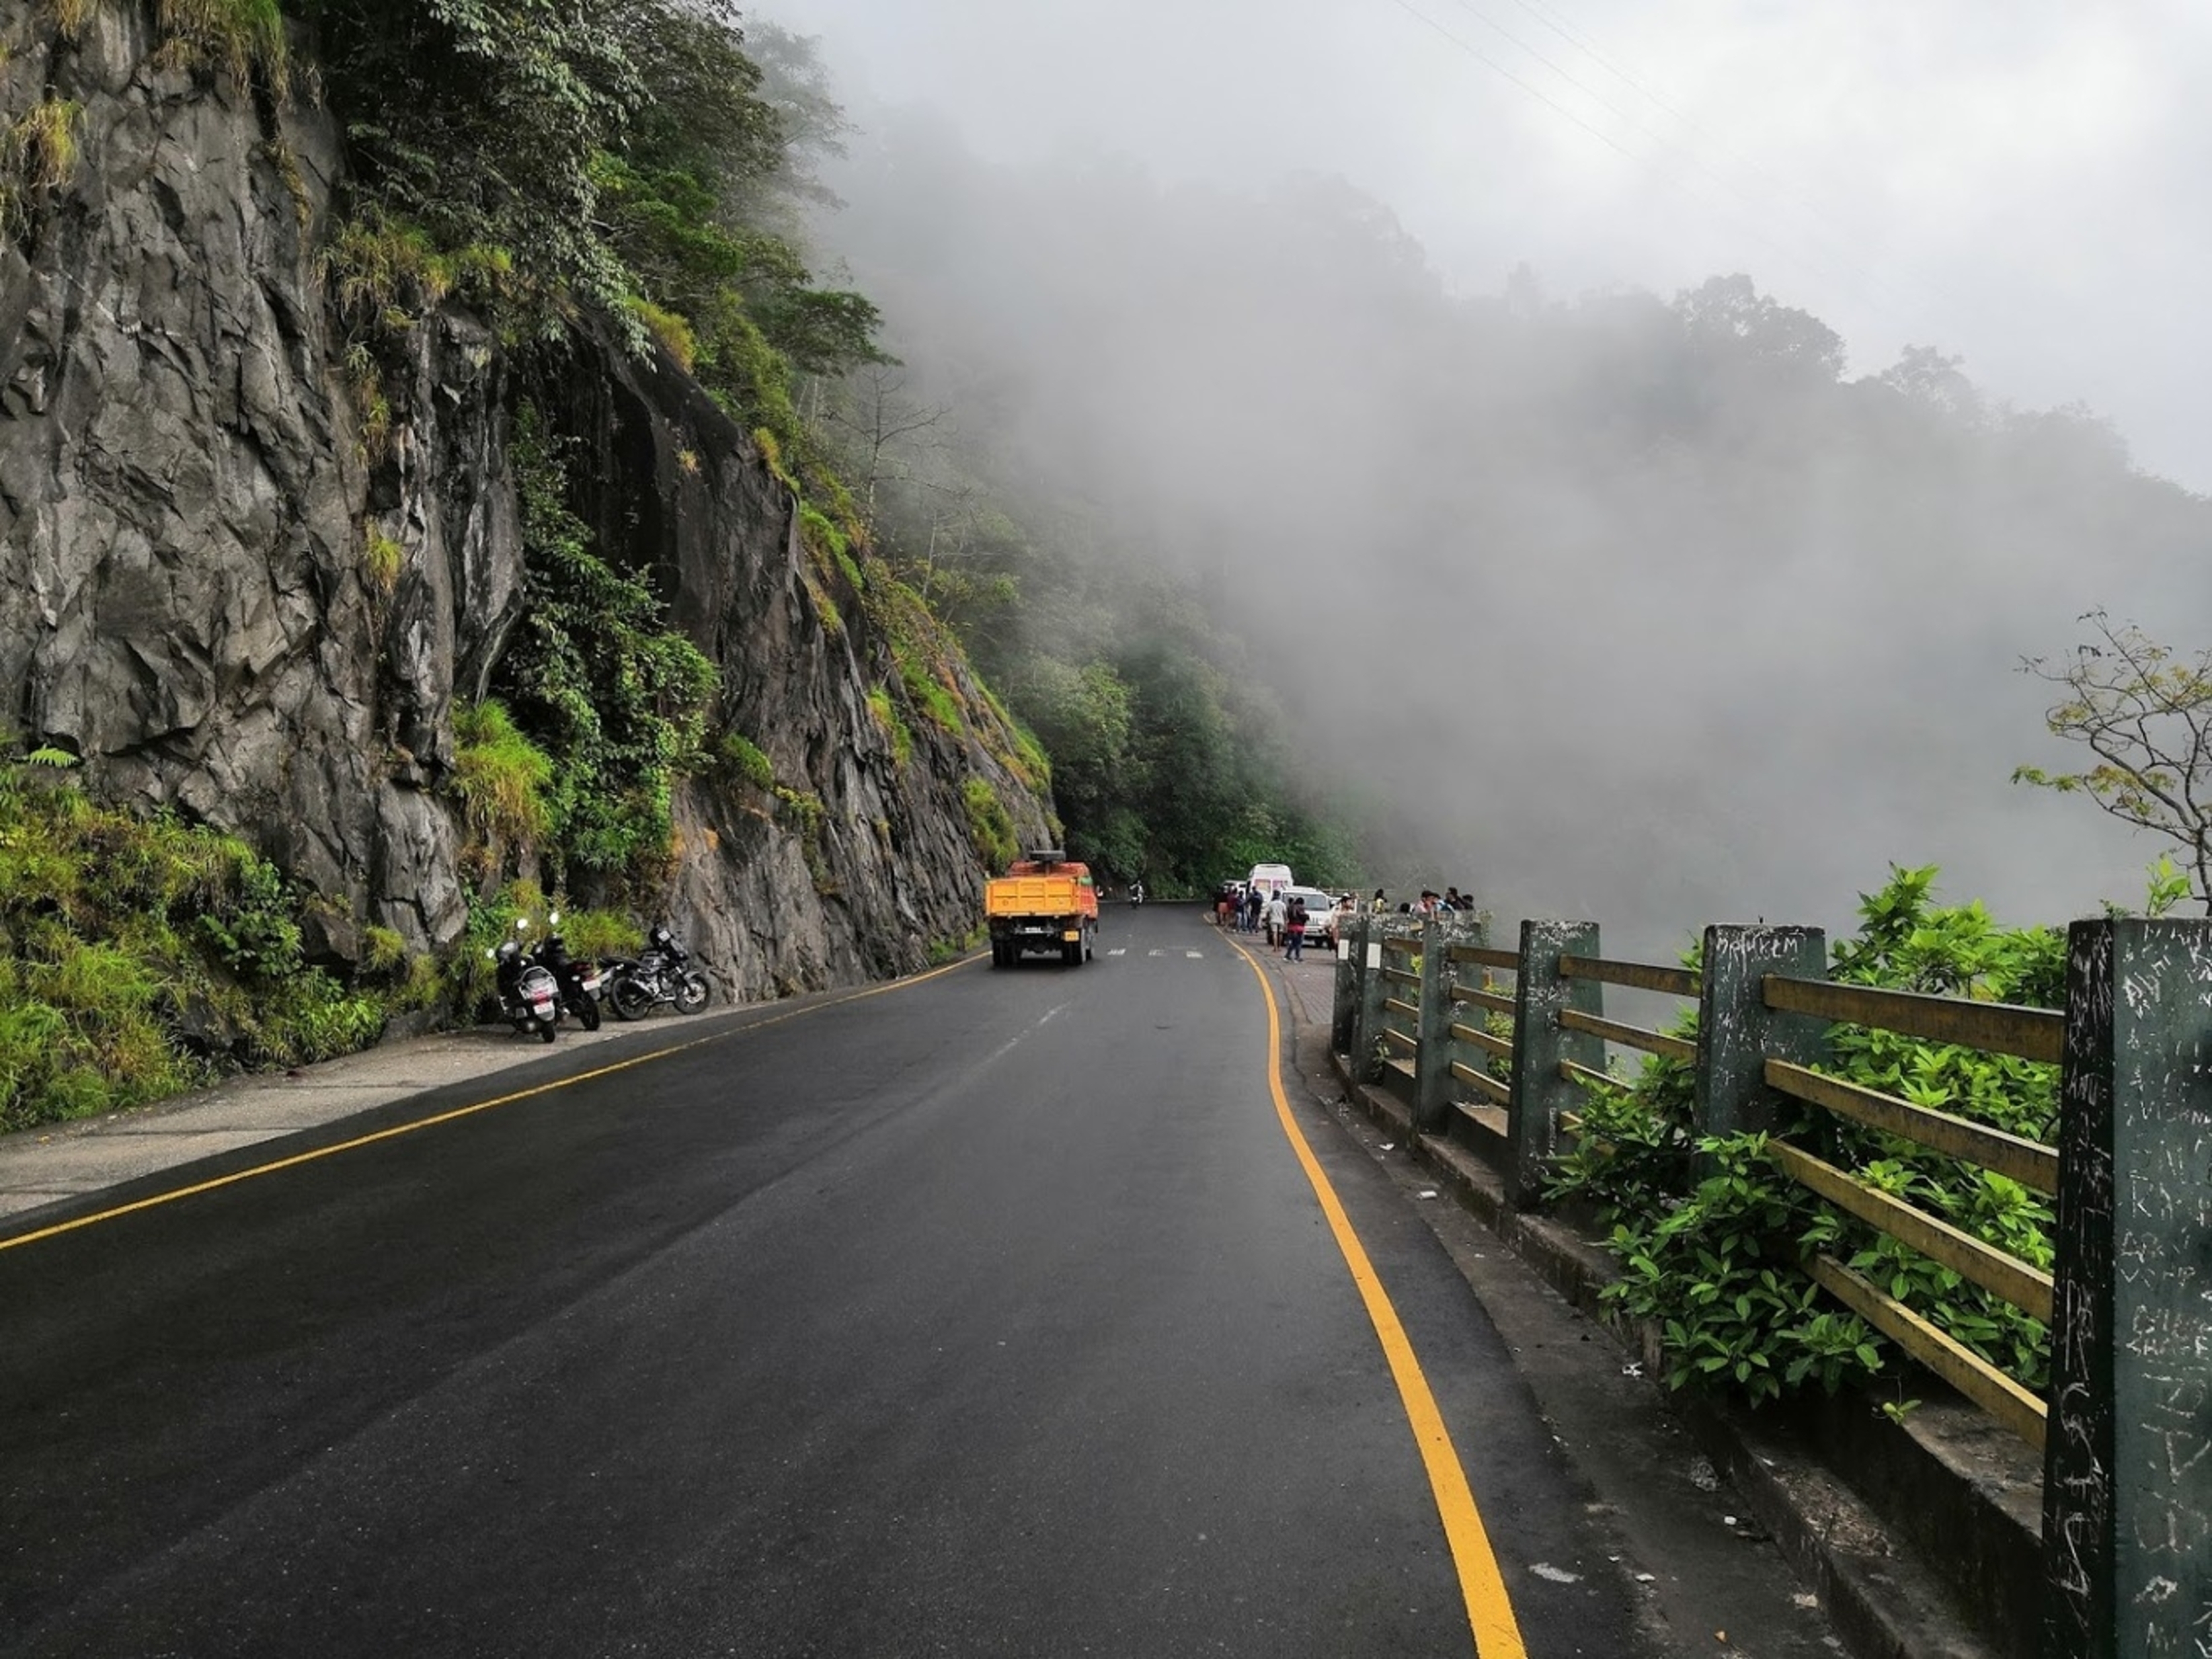
kerala, Kozhikode, Thamarassery Churam, Wayanad, road, asphalt, atmospheric phenomenon, road surface, tree, thoroughfare, geological phenomenon, sky, highway, mist, infrastructure, hill station, lane, fog, highland, guard rail, road trip, mountain, cloud, grass, hill, landscape, vehicle, plant, tar, national park, mountain pass, nonbuilding structure, forest